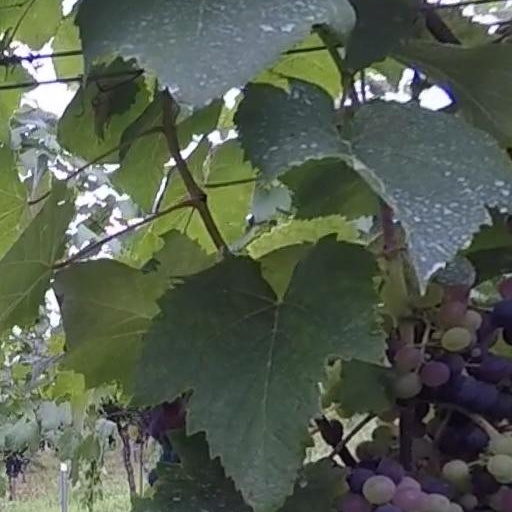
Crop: grape